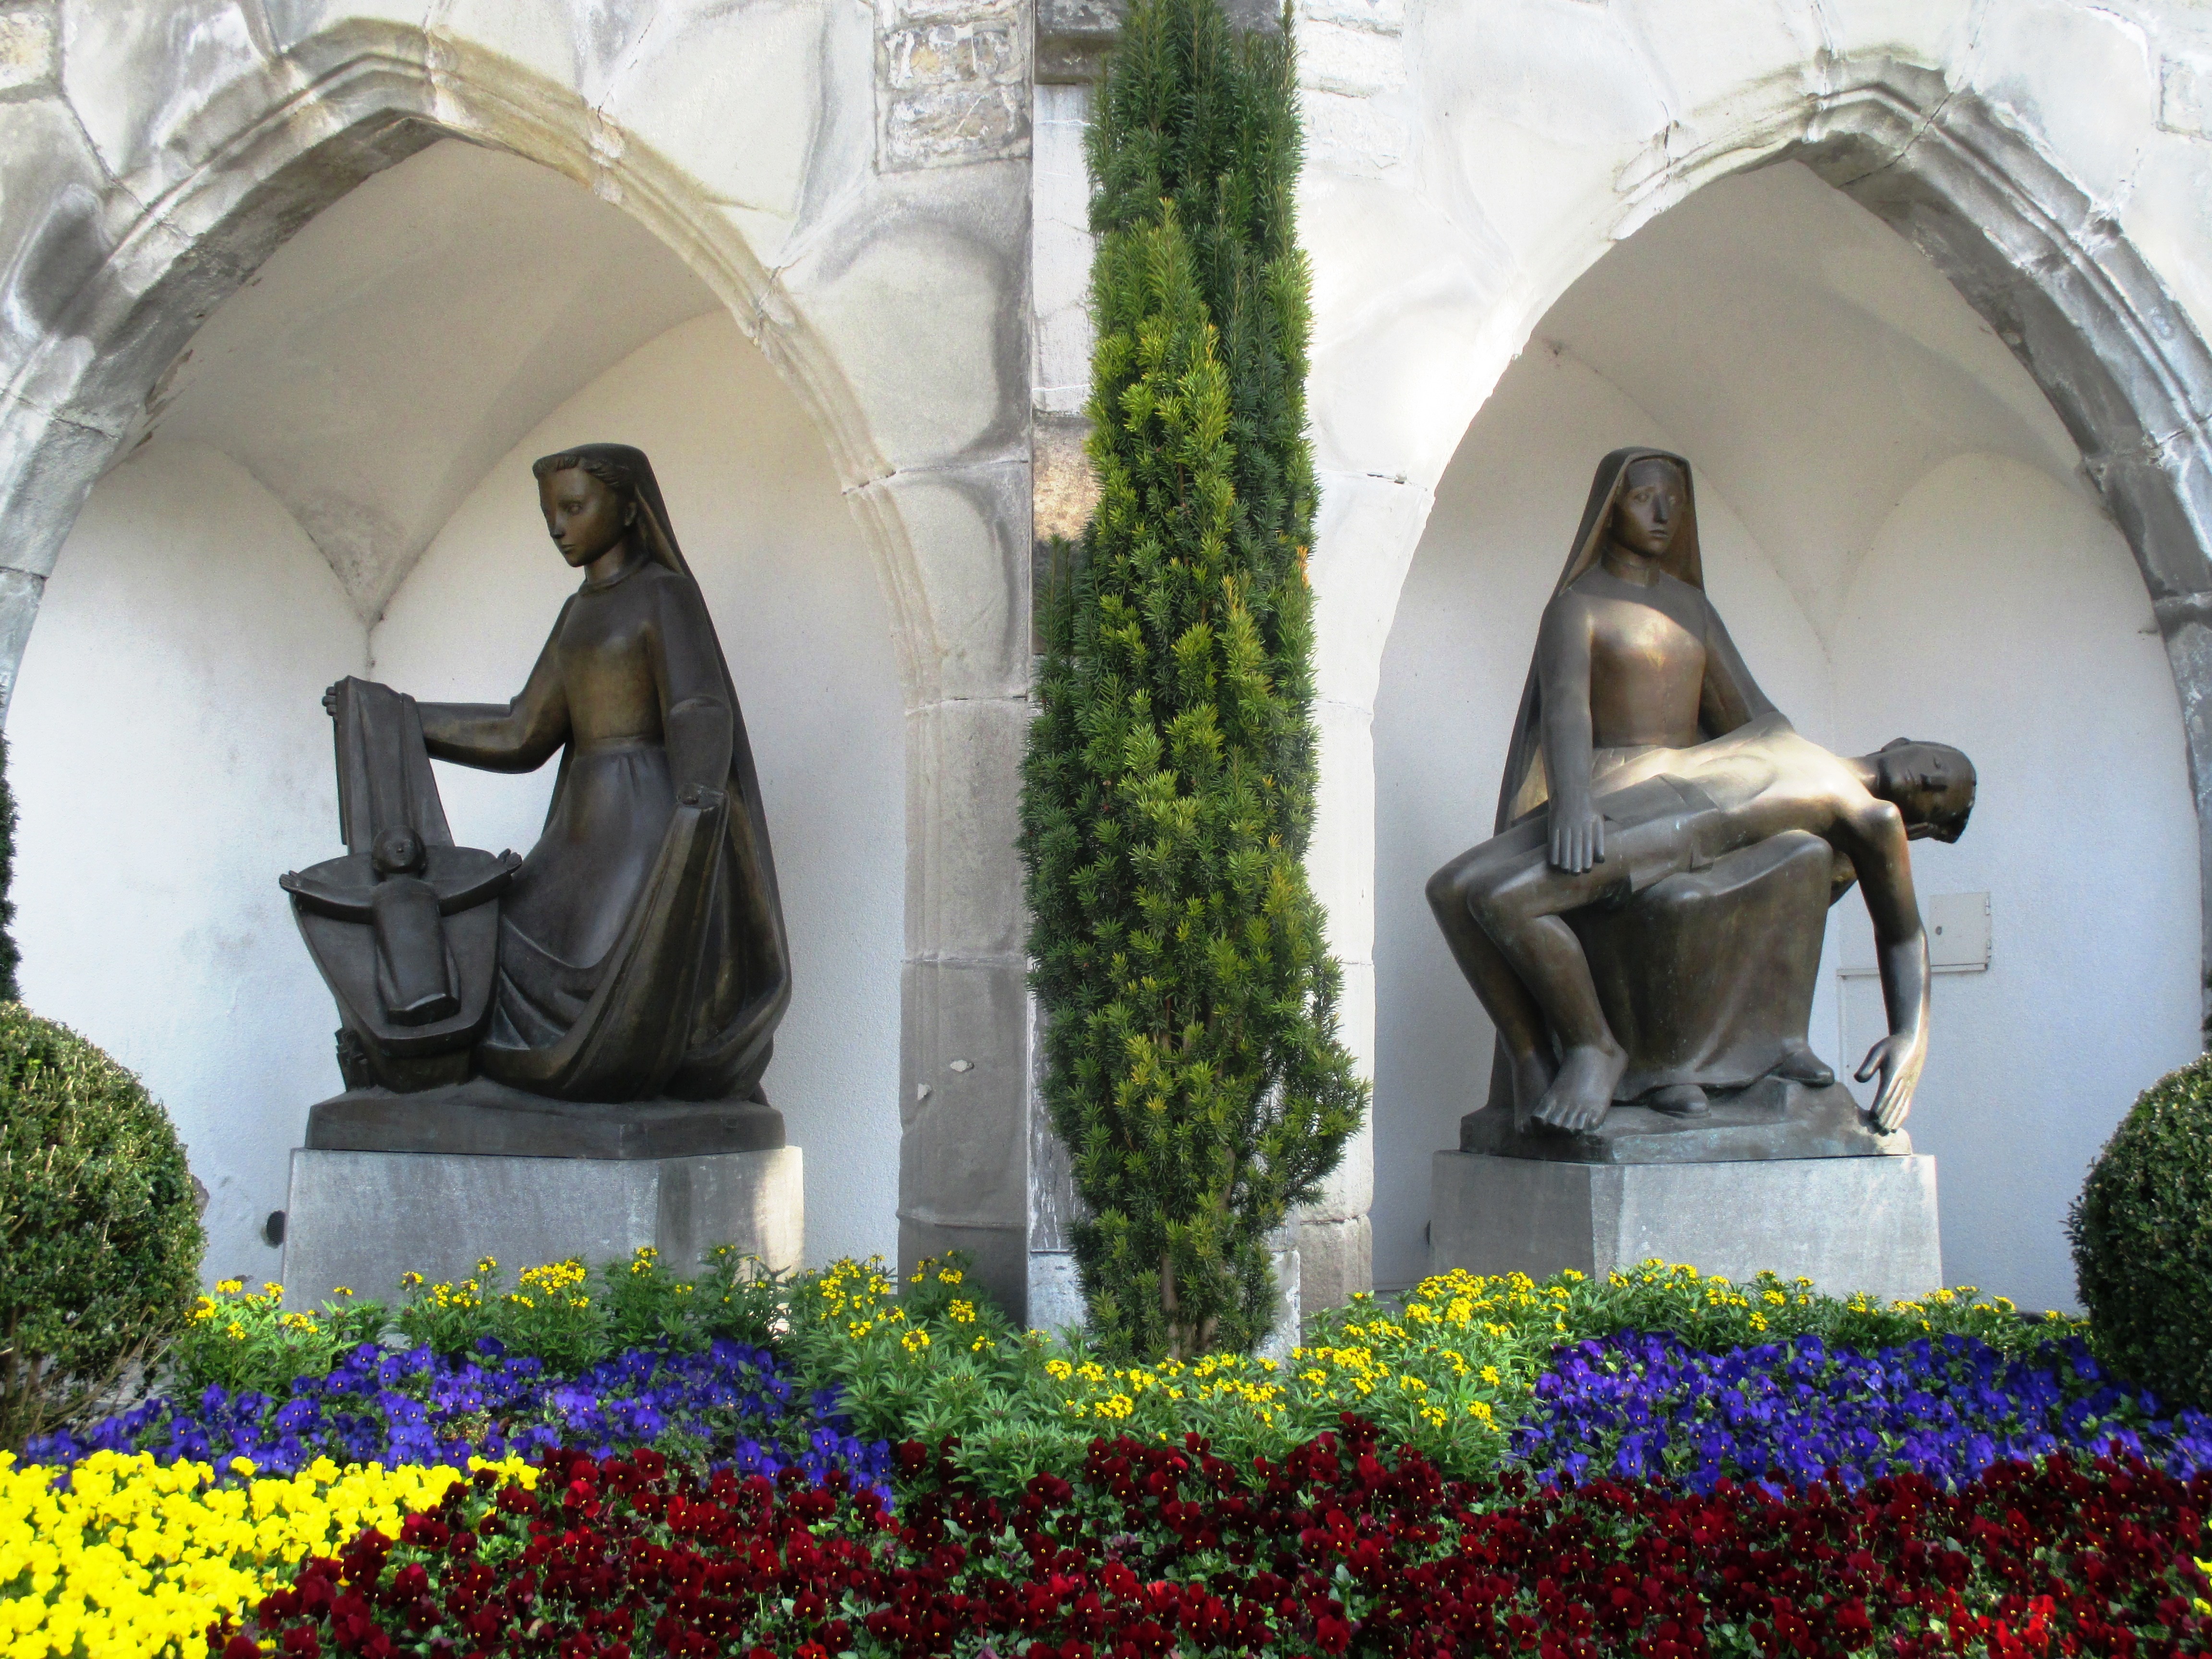
monument, statue, arch, landmark, tourism, sculpture, memorial, art, bronze, sacral, vaduz, principality of liechtenstein, church of st florin